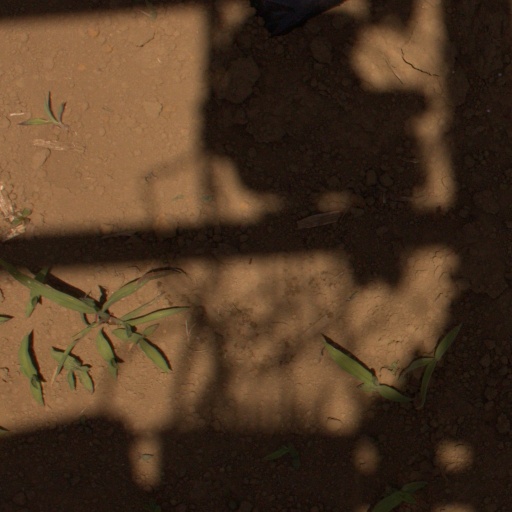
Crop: Jerusalem artichoke